David Gelles

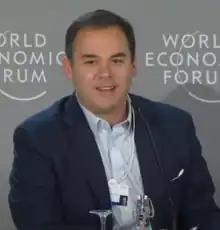
At the 2023 World Economic Forum

David Gelles is an American journalist and author. He is a reporter on The New York Times climate team and leads The Times’s Climate Forward newsletter and events; previously, he was their business reporter who wrote the "Corner Office" column, which features interviews with leading figures in the corporate world, offering insights into leadership and management practices. Gelles is also recognized for his focus on mindfulness in the workplace and corporate America, exploring how these practices impact leadership and employee well-being.